2019 FA Cup final

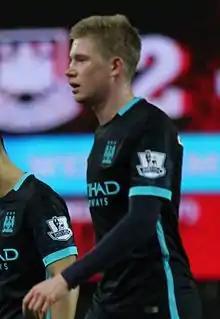
Kevin De Bruyne "(pictured in 2016)" was named man of the match.

The match was kicked off by Watford just after 5 p.m. on 18 May 2019 in front of a Wembley crowd of 85,854. The first chance of the game fell to Aymeric Laporte on 4 minutes whose long-range shot flew over Watford's crossbar. Three minutes later, Bernardo Silva made a run but his pass into the Watford penalty area was intercepted by Craig Cathcart. In the 10th minute, Mahrez won a corner for City which was cleared by Watford who went on the counter-attack. A cross from Deulofeu found Roberto Pereyra whose shot was saved by the Manchester City goalkeeper Ederson. Bernardo Silva then saw his strike saved by Gomes two minutes later and on 16 minutes, City won another corner off Holebas. Gomes failed to gather the set piece but Watford cleared the ball.